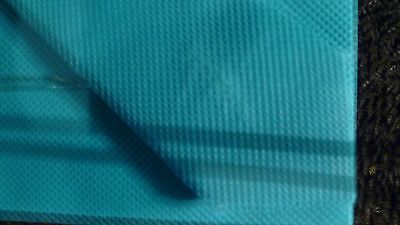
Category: stapler